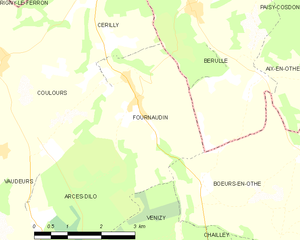
Carte des communes françaises Fournaudin